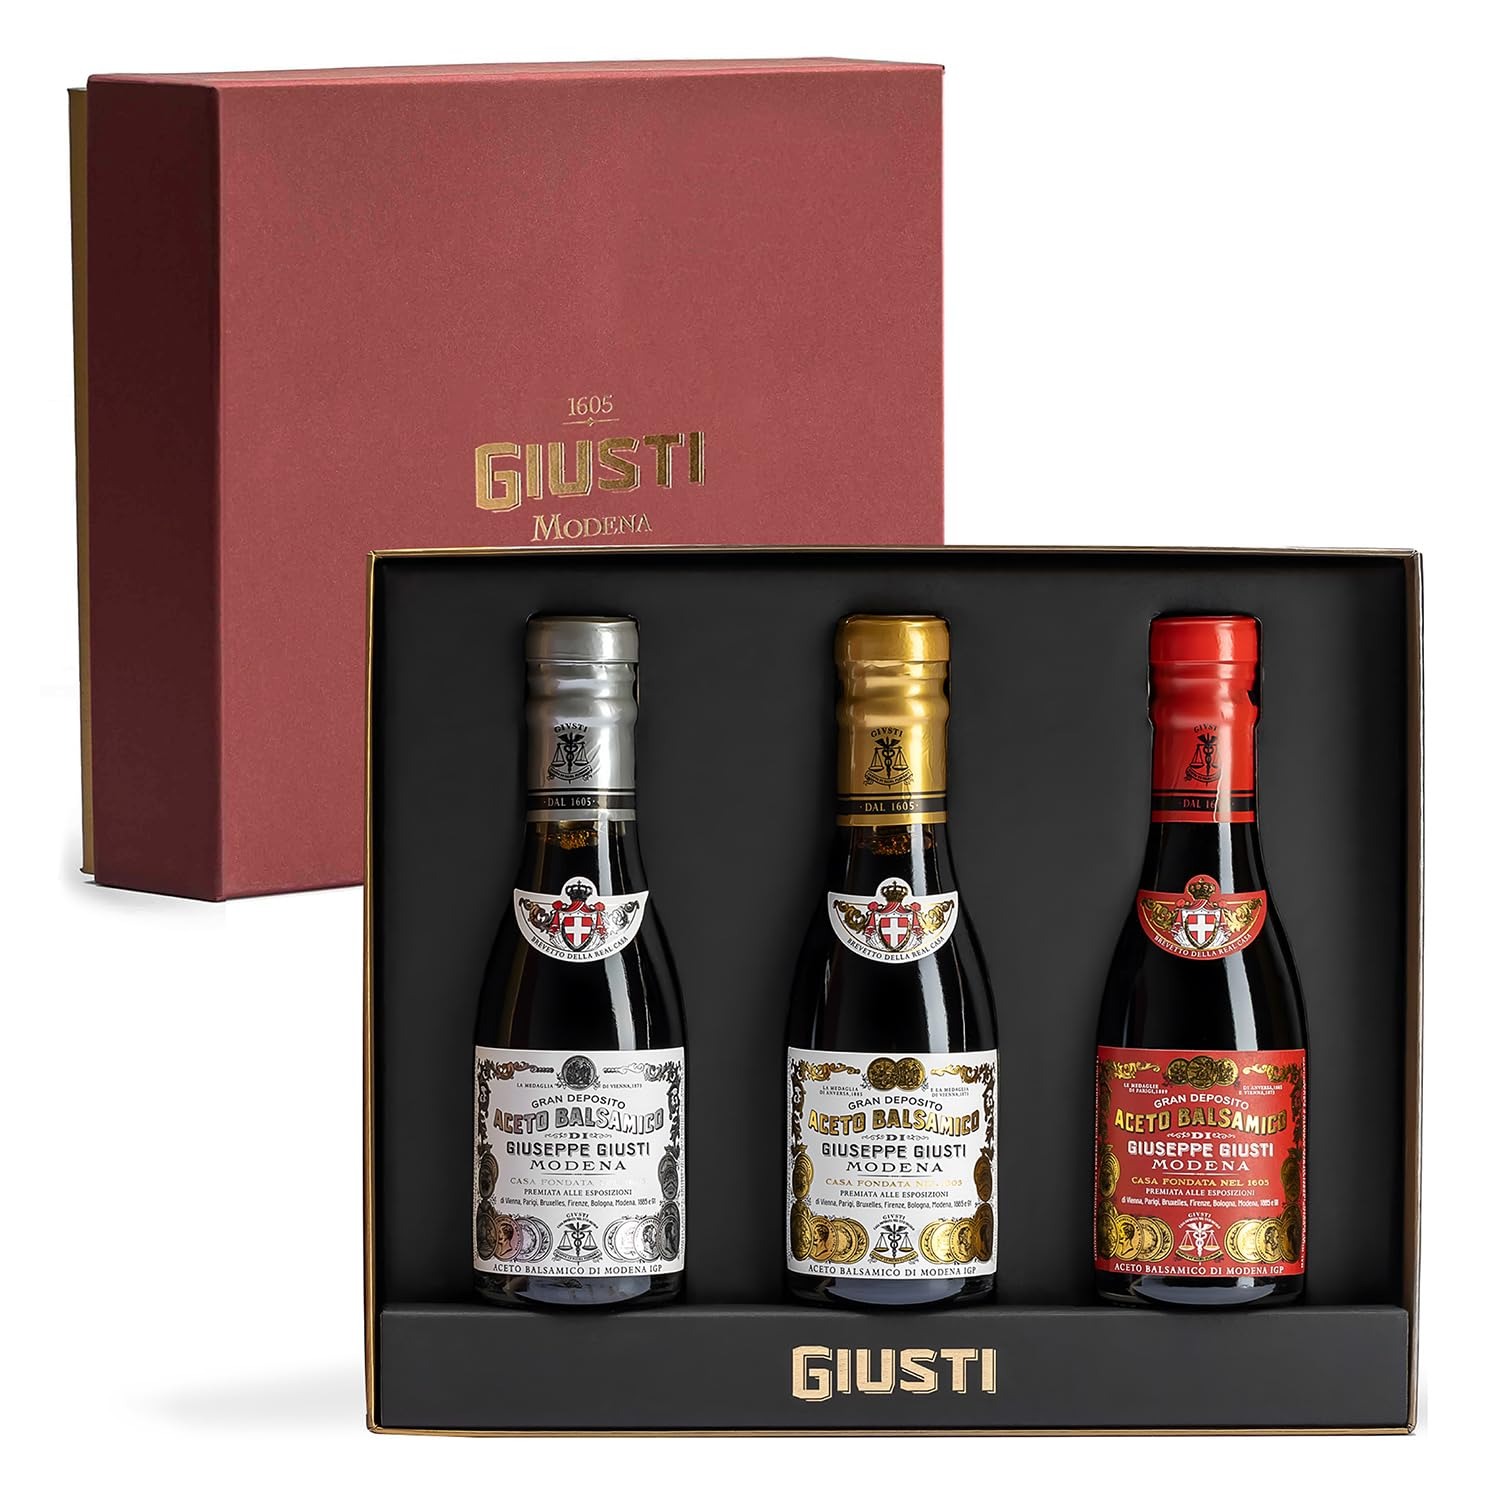
Item Name: Giusti Balsamic Vinegar of Modena Trio Gift Set – 3 Bottles of Premium Italian Aceto Balsamico di Modena IGP Matured to Different Levels, Gourmet Collection in an Elegant Box – 3 x 8.45 fl oz
Bullet Point 1: BALSAMIC VINEGAR OF MODENA - This gift set includes 3 champagnottina bottles of the Historical Collection each named for the medals earned at International Fairs in the 19th century: 1 Silver Medal (Medaglia d'Argento), 2 Gold Medals (Il Classico), and 3 Gold Medals (Riccardo Giusti) packaged in an elegant gift box.
Bullet Point 2: VERSATILE FLAVOR PROFILES - 1 Silver Medal has a wonderfully rounded acidity, making it perfect to pair with foods such as salads, vegetables, slow-cooked stews, and sauces. 2 Gold Medals is nicely balanced between the sweet and sour, with overtones of mature fruits, licorice, and black pepper, pairing well with fish, white meat, cheese, and seafood. 3 Gold Medals has complex, aromatic, and acidic undertones that go great with fresh pasta, soft cheese, and fresh fruit.
Bullet Point 3: IGP CERTIFIED - Balsamic vinegar of Modena is matured to perfection in special barrels handed down for generations of the Giusti family. The barrels are made of different types of wood for different steps of the process so each one will take on the complex flavors of the casks. Each premium balsamic vinegar of Modena is IGP certified by the vintners of Modena and Reggio Emilia.
Bullet Point 4: HISTORICAL DESIGN - The champagnottina bottles of each balsamic vinegar of Modena, Italy feature the first label, designed in the early 1900s that showcases the awards that Giusti has earned over the years.
Bullet Point 5: CAREFULLY BOTTLED - Each bottle of Italian balsamic vinegar of Modena is crafted from an old favorite recipe of the Giusti family and stored in barrels to preserve the complexity of unique flavors. Our promise to you is that each bottle of Giusti, from our premium balsamic vinegar of Modena to our variety of flavorful glazes and condiments, contains only the finest quality of ingredients to perfectly complement all of your favorite recipes.
Bullet Point 6: ABOUT GIUSTI - Giusti has been producing Balsamic Vinegar of Modena since 1605, passing down an old family recipe for 17 generations.
Bullet Point 7: PRODUCT OF ITALY - Made in Modena, Italy through a careful selection of quality ingredients. Refined in over four hundred years of history, Acetaia Giusti combines respect for tradition with a modern and sustainable production philosophy, which enhances the people and the territory in which it operates.
Bullet Point 8: MODENA, ITALY - Modena is a small town in the Emilia-Romagna region of northern Italy. Located between two rivers, it features a subtropical climate perfect for growing grapes used in high-quality balsamic vinegar and winemaking. This region is the epitome of gourmet Italian food and condiments.
Bullet Point 9: MAKES A GREAT GIFT - Pair with other products from our line to create a thoughtful gift for holidays, anniversaries, birthdays, employee appreciation, thank you, and hosts. We recommend our best-selling Balsamic Vinegar of Modena - 3 Gold Medals, our White Wine Vinegar Condiment, and our 25-year-old Traditional Balsamic Vinegar of Modena DOP which is always appreciated by foodies, chefs, and home cooks.
Bullet Point 10: VISIT THE GIUSTI STORE - View recipe suggestions and additional gourmet Italian products such as aged balsamic vinegar of Modena, aceto balsamico di modena IGP, balsamic reduction, flavored vinegar, extra virgin olive oil, white wine vinegar, organic vinegar, and gourmet foods made with balsamic vinegar.
Product Description: The Historical Trio Each of these balsamic vinegars is created with the must of cooked grapes and aged wine vinegar and then aged to perfection in oak barrels with the addition of aged balsamic vinegar that is extracted from centuries-old casks. There is no sugar added to this real balsamic vinegar. Each bottle features the first label, designed in the early 1900s and the bottles are in the champagnottina shape. This set includes 3 balsamic vinegars, created from different recipes and aging. They are named after the medals that the vinegars earned at International Fairs in the 19th century. 1 Silver Medal, also known as Medaglia d’Argento, is aged in French oak barrels from the 1900s with the addition of aged balsamic vinegar from centuries-old casks. It is aromatic and enhances the flavors of dishes with its intensity. 2 Gold Medals, Il Classico, is versatile and nicely balanced between the sweet and sour, with overtones of mature fruits, licorice, and black pepper. It is aged in oak barrels, with the addition of aged balsamic vinegar from centuries-old casks. 3 Gold Medals, Riccardo Giusti, is created from sweet, sundried grapes which creates an aroma and flavor of plum jam and red fruits intertwined with hints of honey and vanilla. A Thoughtful Gift for Foodies and Cooks The Giusti Balsamic Vinegar Trio Set is great for gift giving. It will make a thoughtful gift for chefs, cooks, and foodies alike. Present this balsamic vinegar as a housewarming gift to a friend or family member and it will be treasured. Created in Modena, Italy Giuseppe Giusti was founded in 1605 and is the longest-running and most prestigious balsamic vinegar producer in the world. Dedicated to constantly improving its attention to the environment, Giusti adopts the most modern and best practices in order to reduce the environmental impact for greater sustainable agriculture.
Value: 10.14
Unit: Fl Oz

Price: 79.99